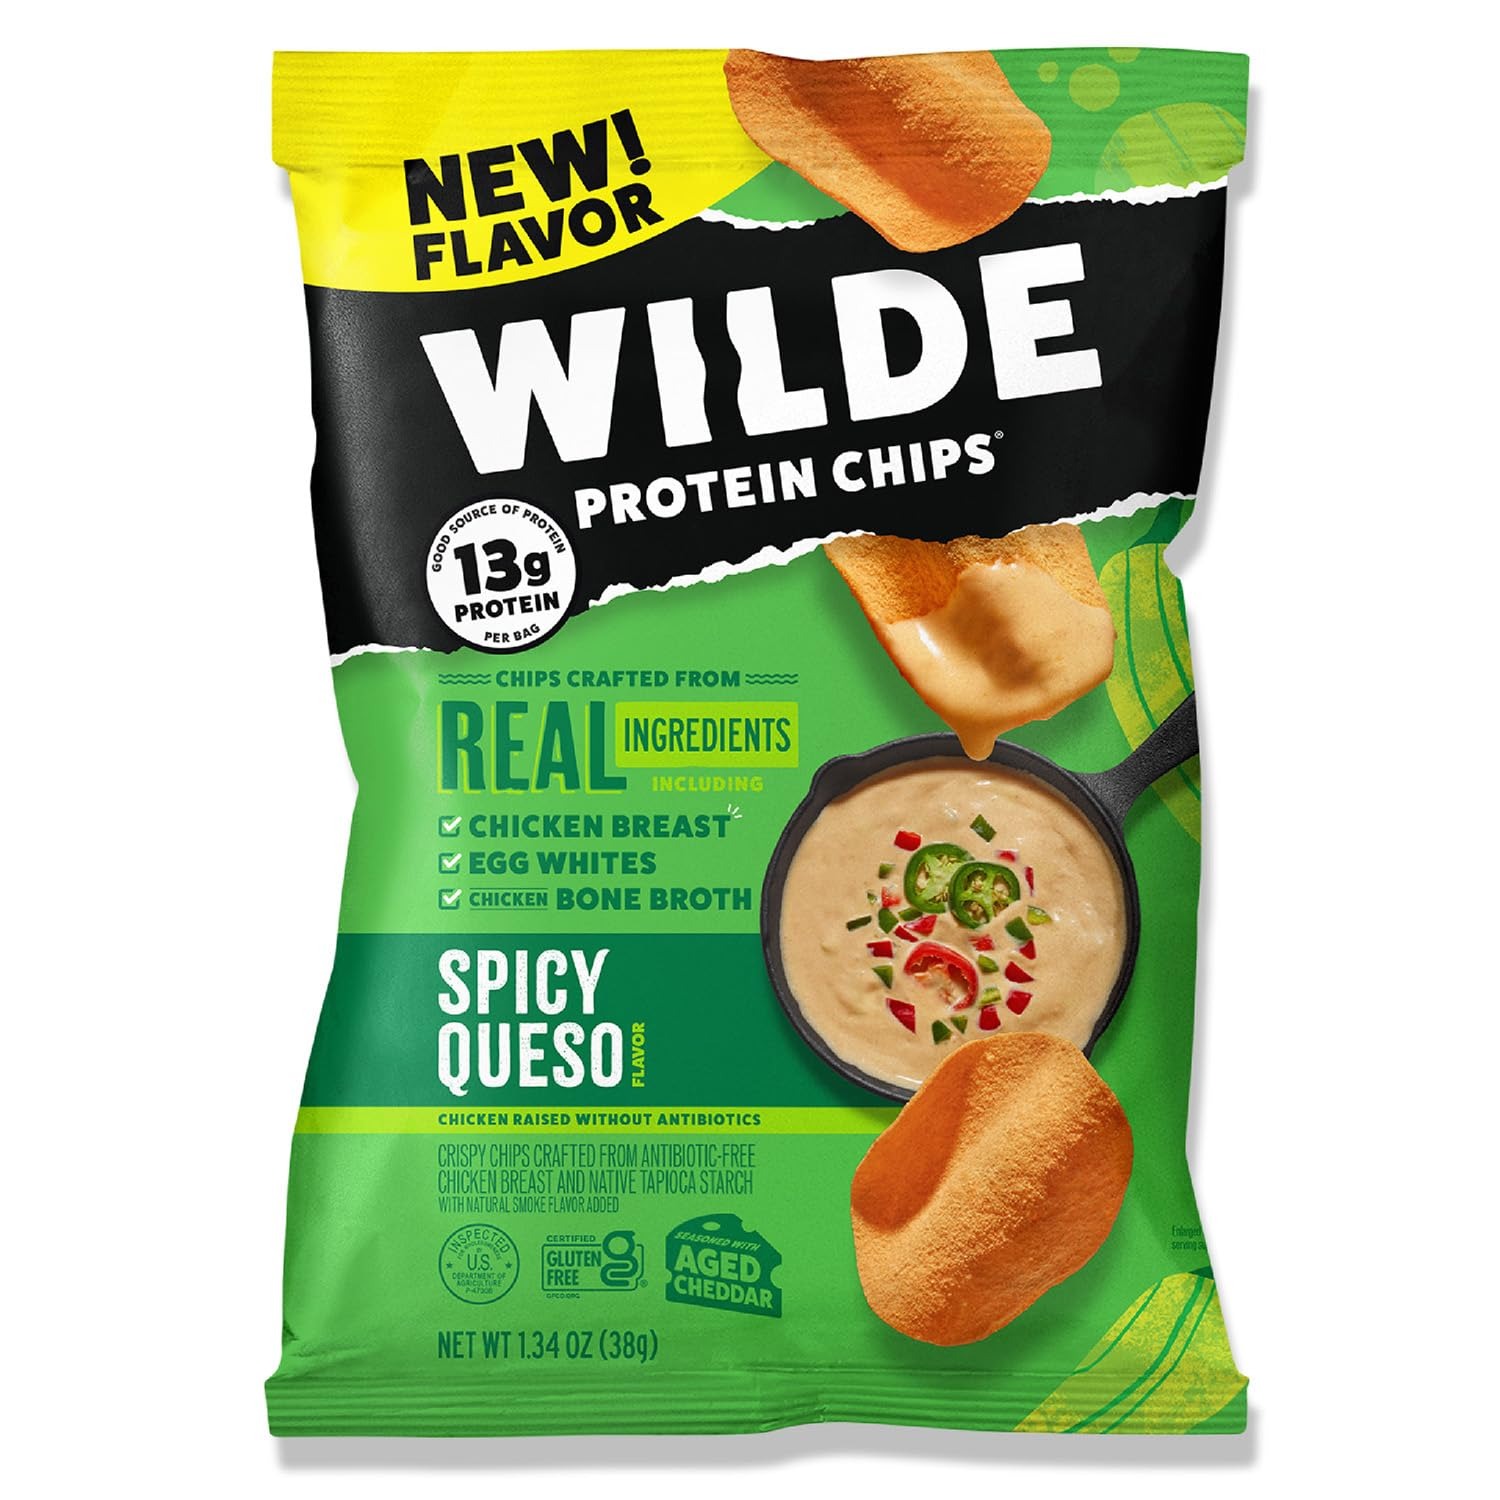
Item Name: WILDE Protein Chips Spicy Queso, Thin and Crispy High Protein Snacks, Keto Friendly, Low Carb Chips, Real Ingredients, 1.34oz (Pack of 8)
Bullet Point 1: FREE OF COMMON ALLERGENS: WILDE Protein Chips do not contain potato, corn, processed proteins, gluten, grains, dairy, or nuts. These keto chips are perfect as high protein snacks for adults or in school lunches and more!
Bullet Point 2: CHIPS GONE WILDE: WILDE chips are the impossible snack made by transforming 100% all-natural chicken into crispy chicken chips for humans. So good, we deserve to be a little cocky as delicious carnivore snacks, keto snacks, and high protein snacks!
Bullet Point 3: PACKS A (PROTEIN) PUNCH: WILDE high protein chips are the perfect high-protein, low-carb snack. Each serving of WILDE Protein Chips has 10g of protein, low net carbs and is keto friendly
Bullet Point 4: A NEW TAKE ON A CLASSIC FLAVOR: WILDE protein crisps offer the simplicity and crunch of a traditional potato chip, minus the potatoes. Eat these high protein chips on their own or with your favorite dip
Bullet Point 5: SIZED FOR ON-THE-GO SNACKING: Comes with eight (8) 1.34oz bags of carnivore crisps that are perfect keto snacks for adults and are ideal for snacking anywhere, anytime
Value: 8.0
Unit: Count

Price: 29.99